Front-wheel drive

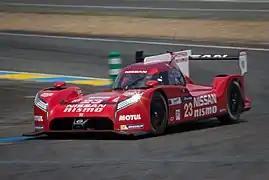
Nissan GT-R LM Nismo

As engineered by Dante Giacosa, the Fiat 128 featured a transverse-mounted engine with unequal-length drive shafts and an innovative clutch release mechanisman arrangement which Fiat had strategically tested on a previous production model, the Primula, from its less market-critical subsidiary, Autobianchi.